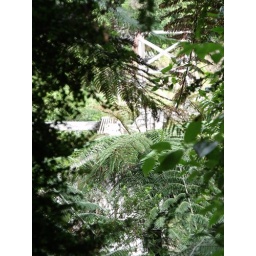
A view of part of Tauranga Bridge, a historic Harp suspension bridge built in 1922 through trees &amp;amp; ferns